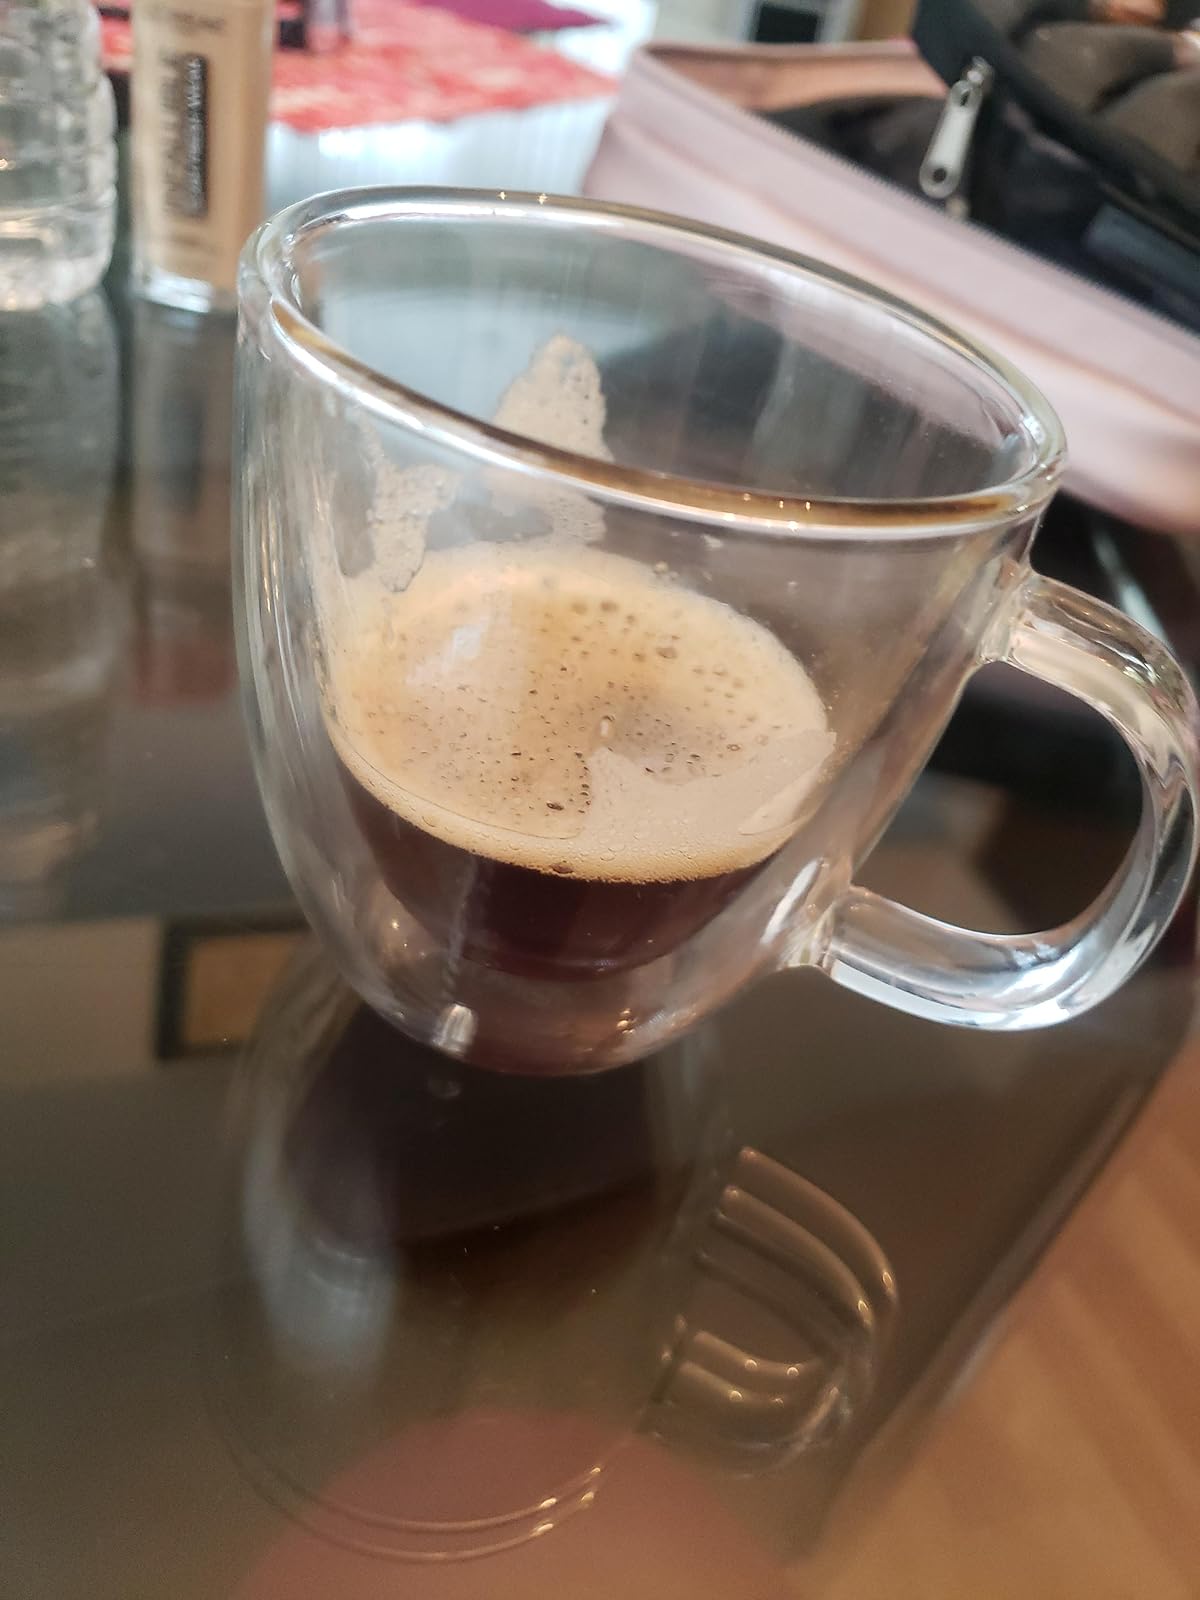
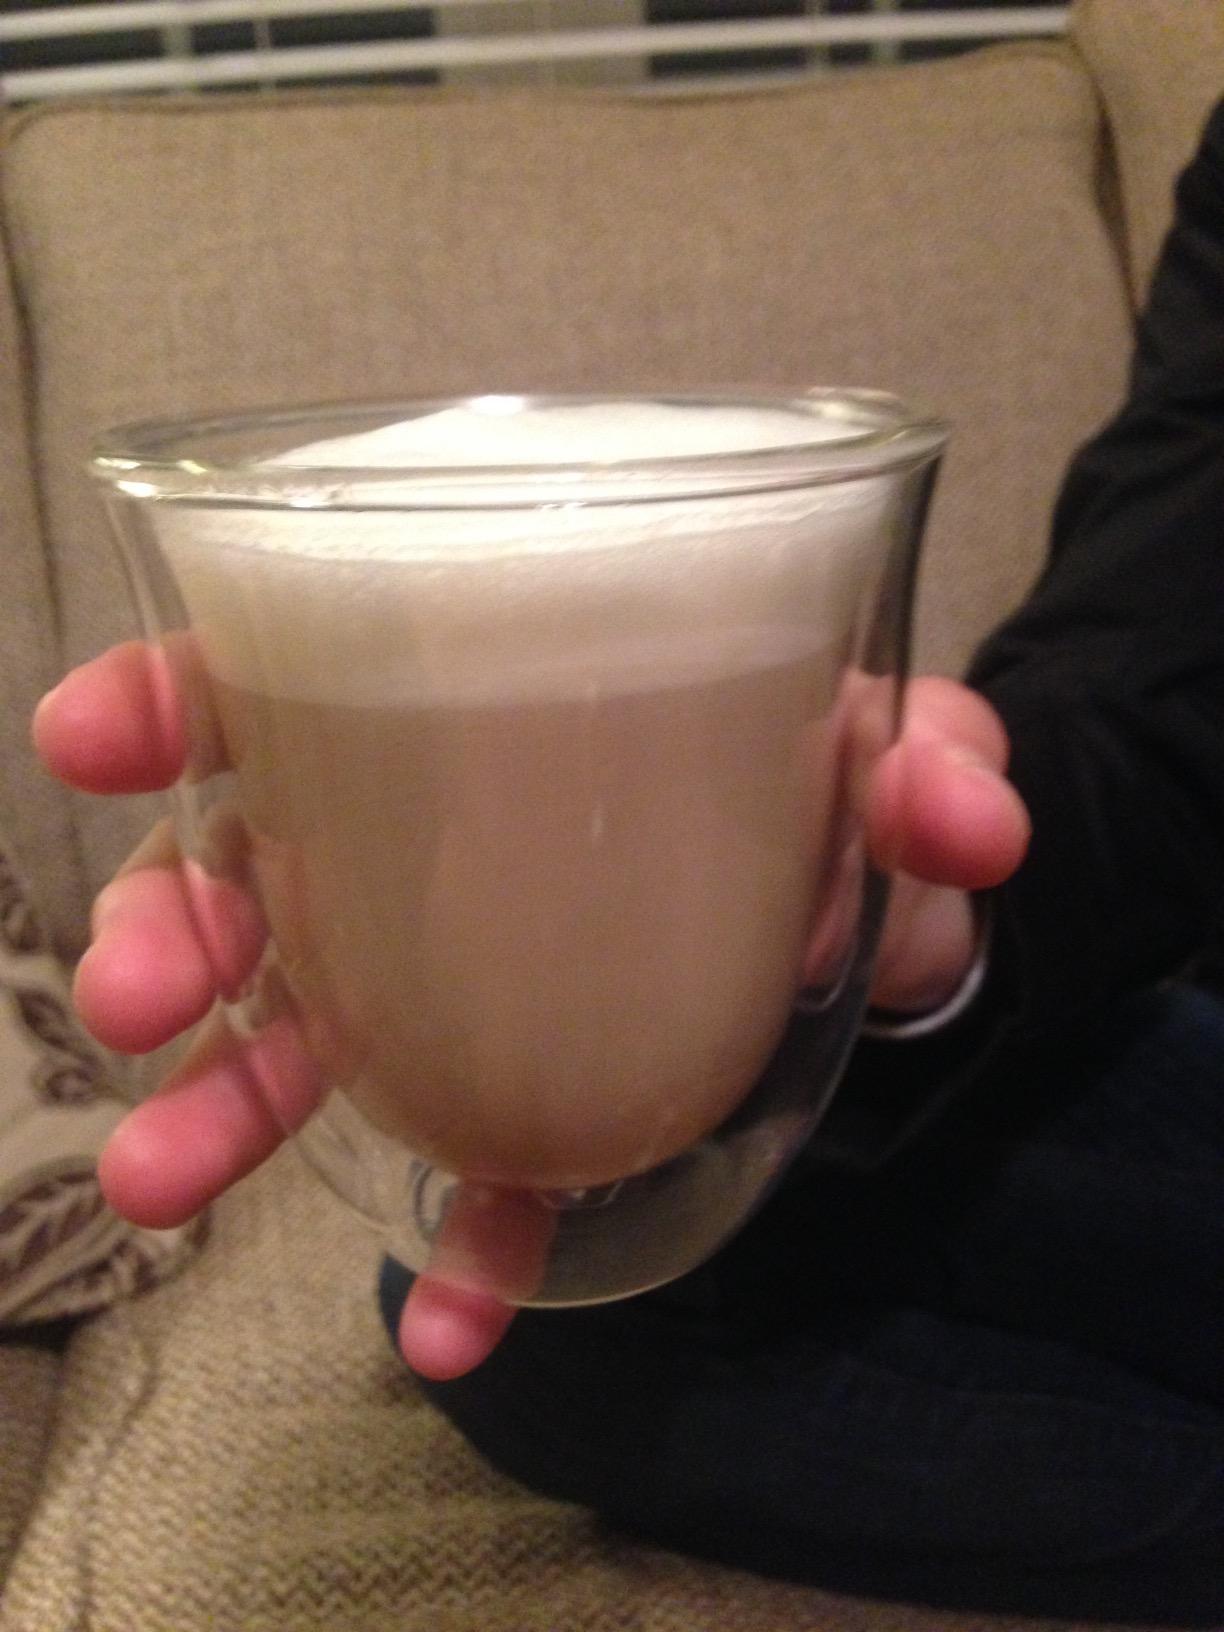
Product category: items_mug
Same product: no